21st Century Tower

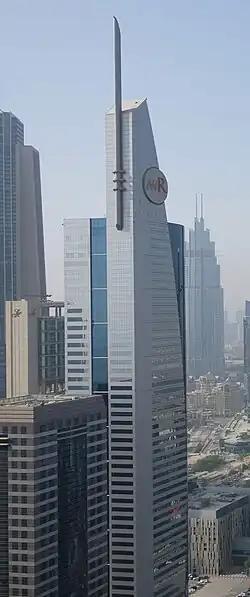
21st Century Tower in 2017

The 21st Century Tower is a 55-story skyscraper along the Sheikh Zayed Road in Dubai. When it was completed in 2003 it took the title of the world's tallest residential building, ultimately being surpassed by the Eureka Tower in Melbourne, Australia and the Q1 tower in Australia's Gold Coast.